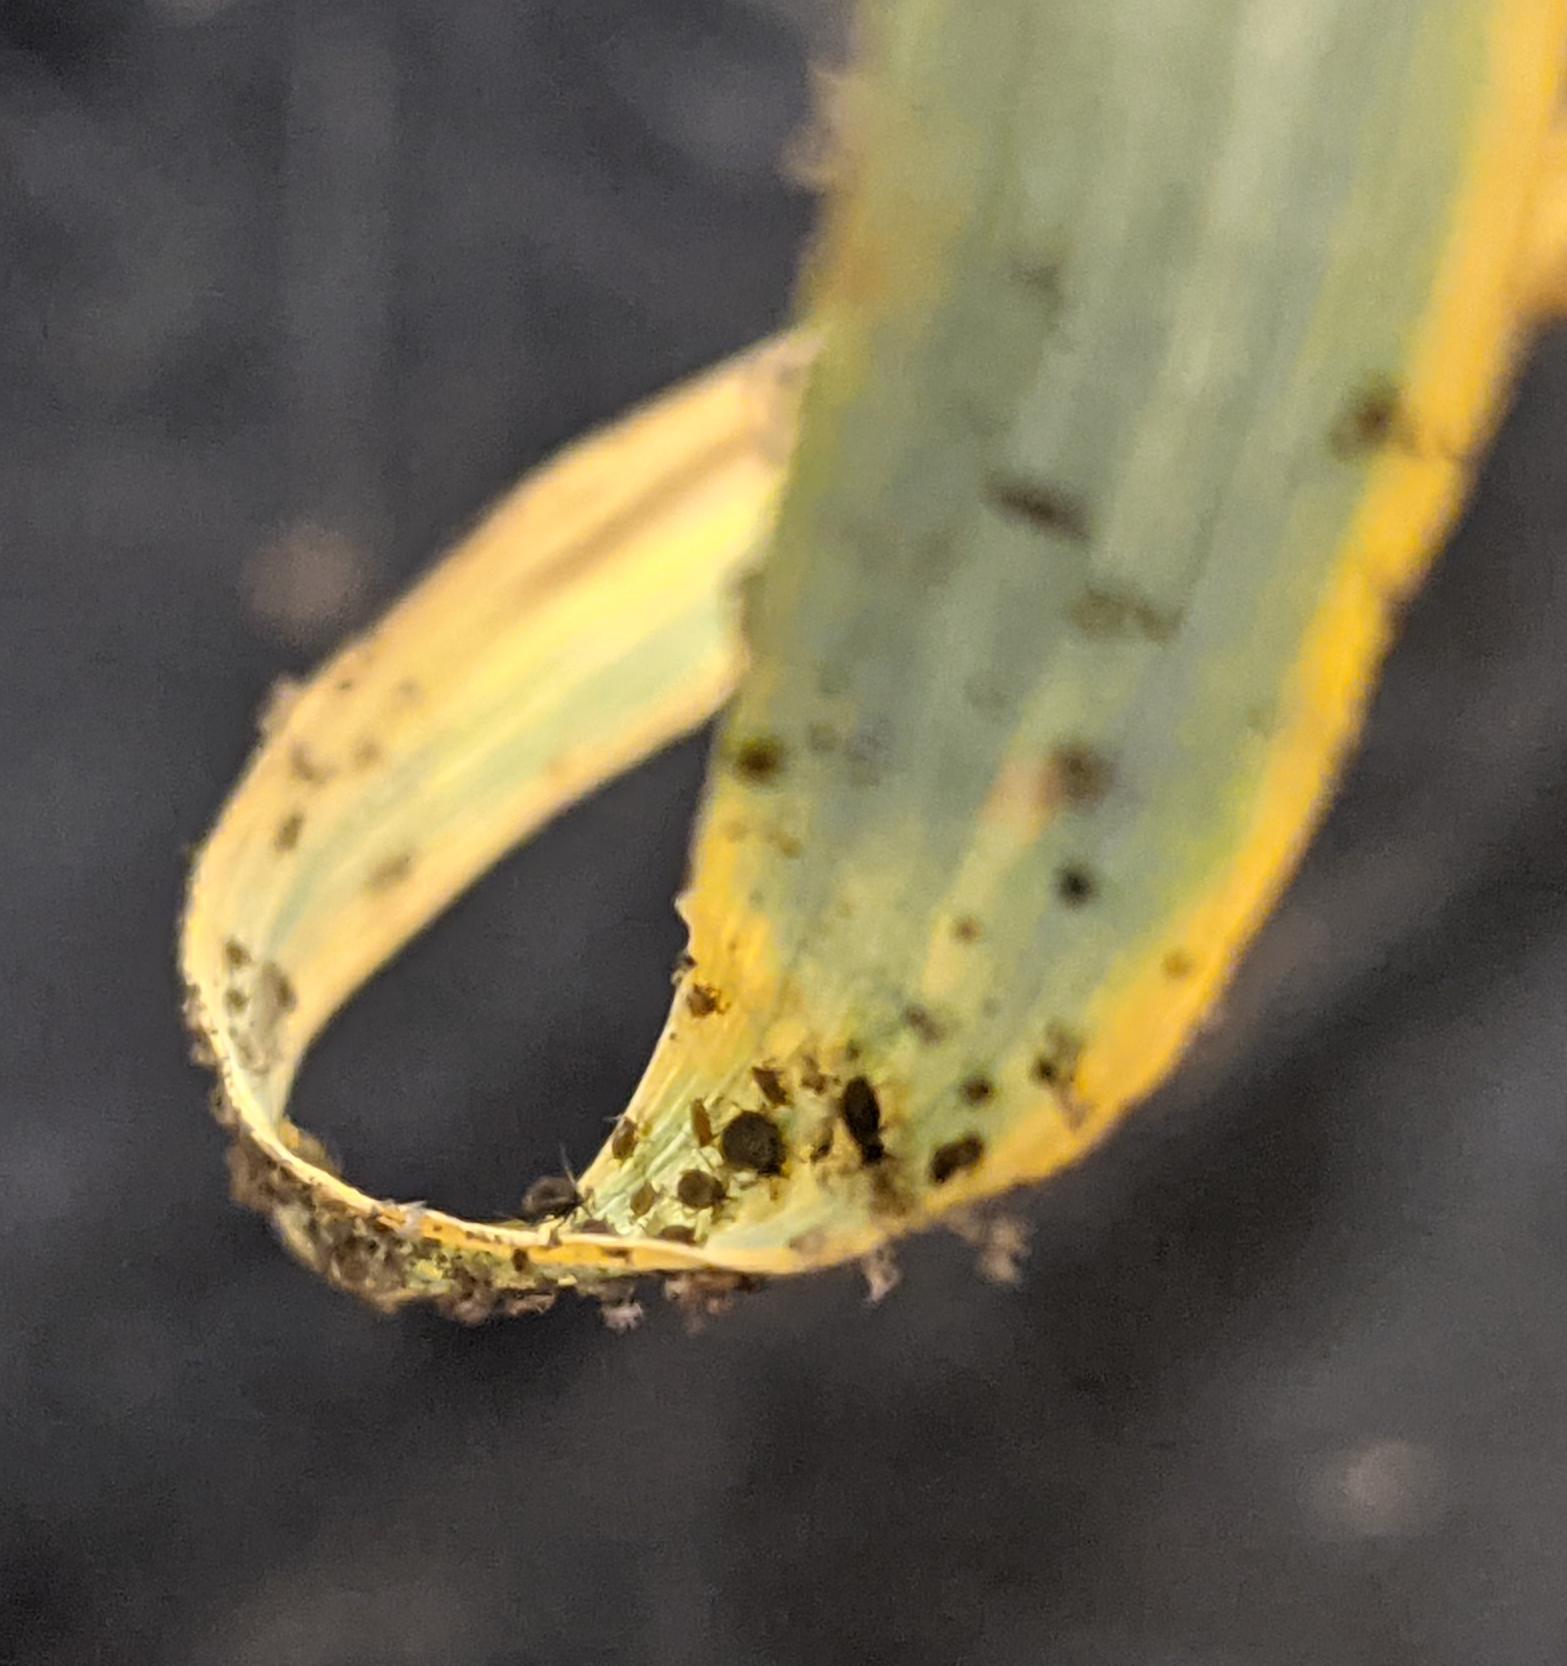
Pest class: bird_cherry_oat_aphid